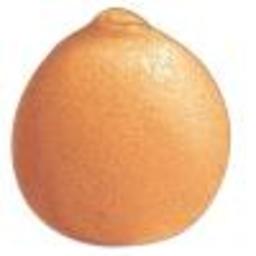
Label: Orange